Park and ride

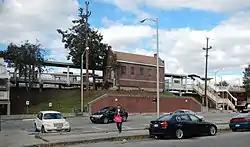
Park and ride lot adjacent to the Dongan Hills station in Staten Island, New York City

Park and ride facilities allow commuters to avoid a stressful drive along congested roads and a search for scarce, expensive city-centre parking. They may well reduce congestion by assisting the use of public transport in congested urban areas.